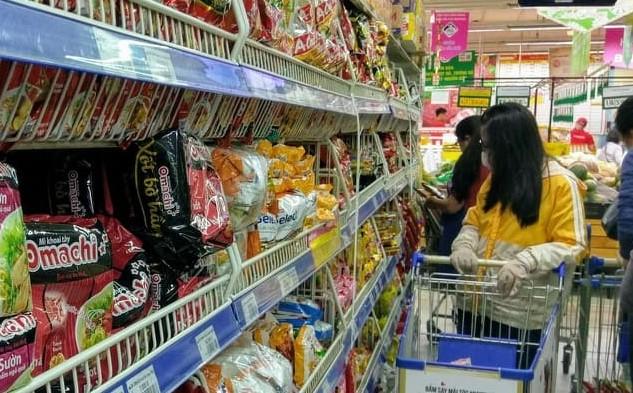
có một vài người xuất hiện ở bên một quầy hàng